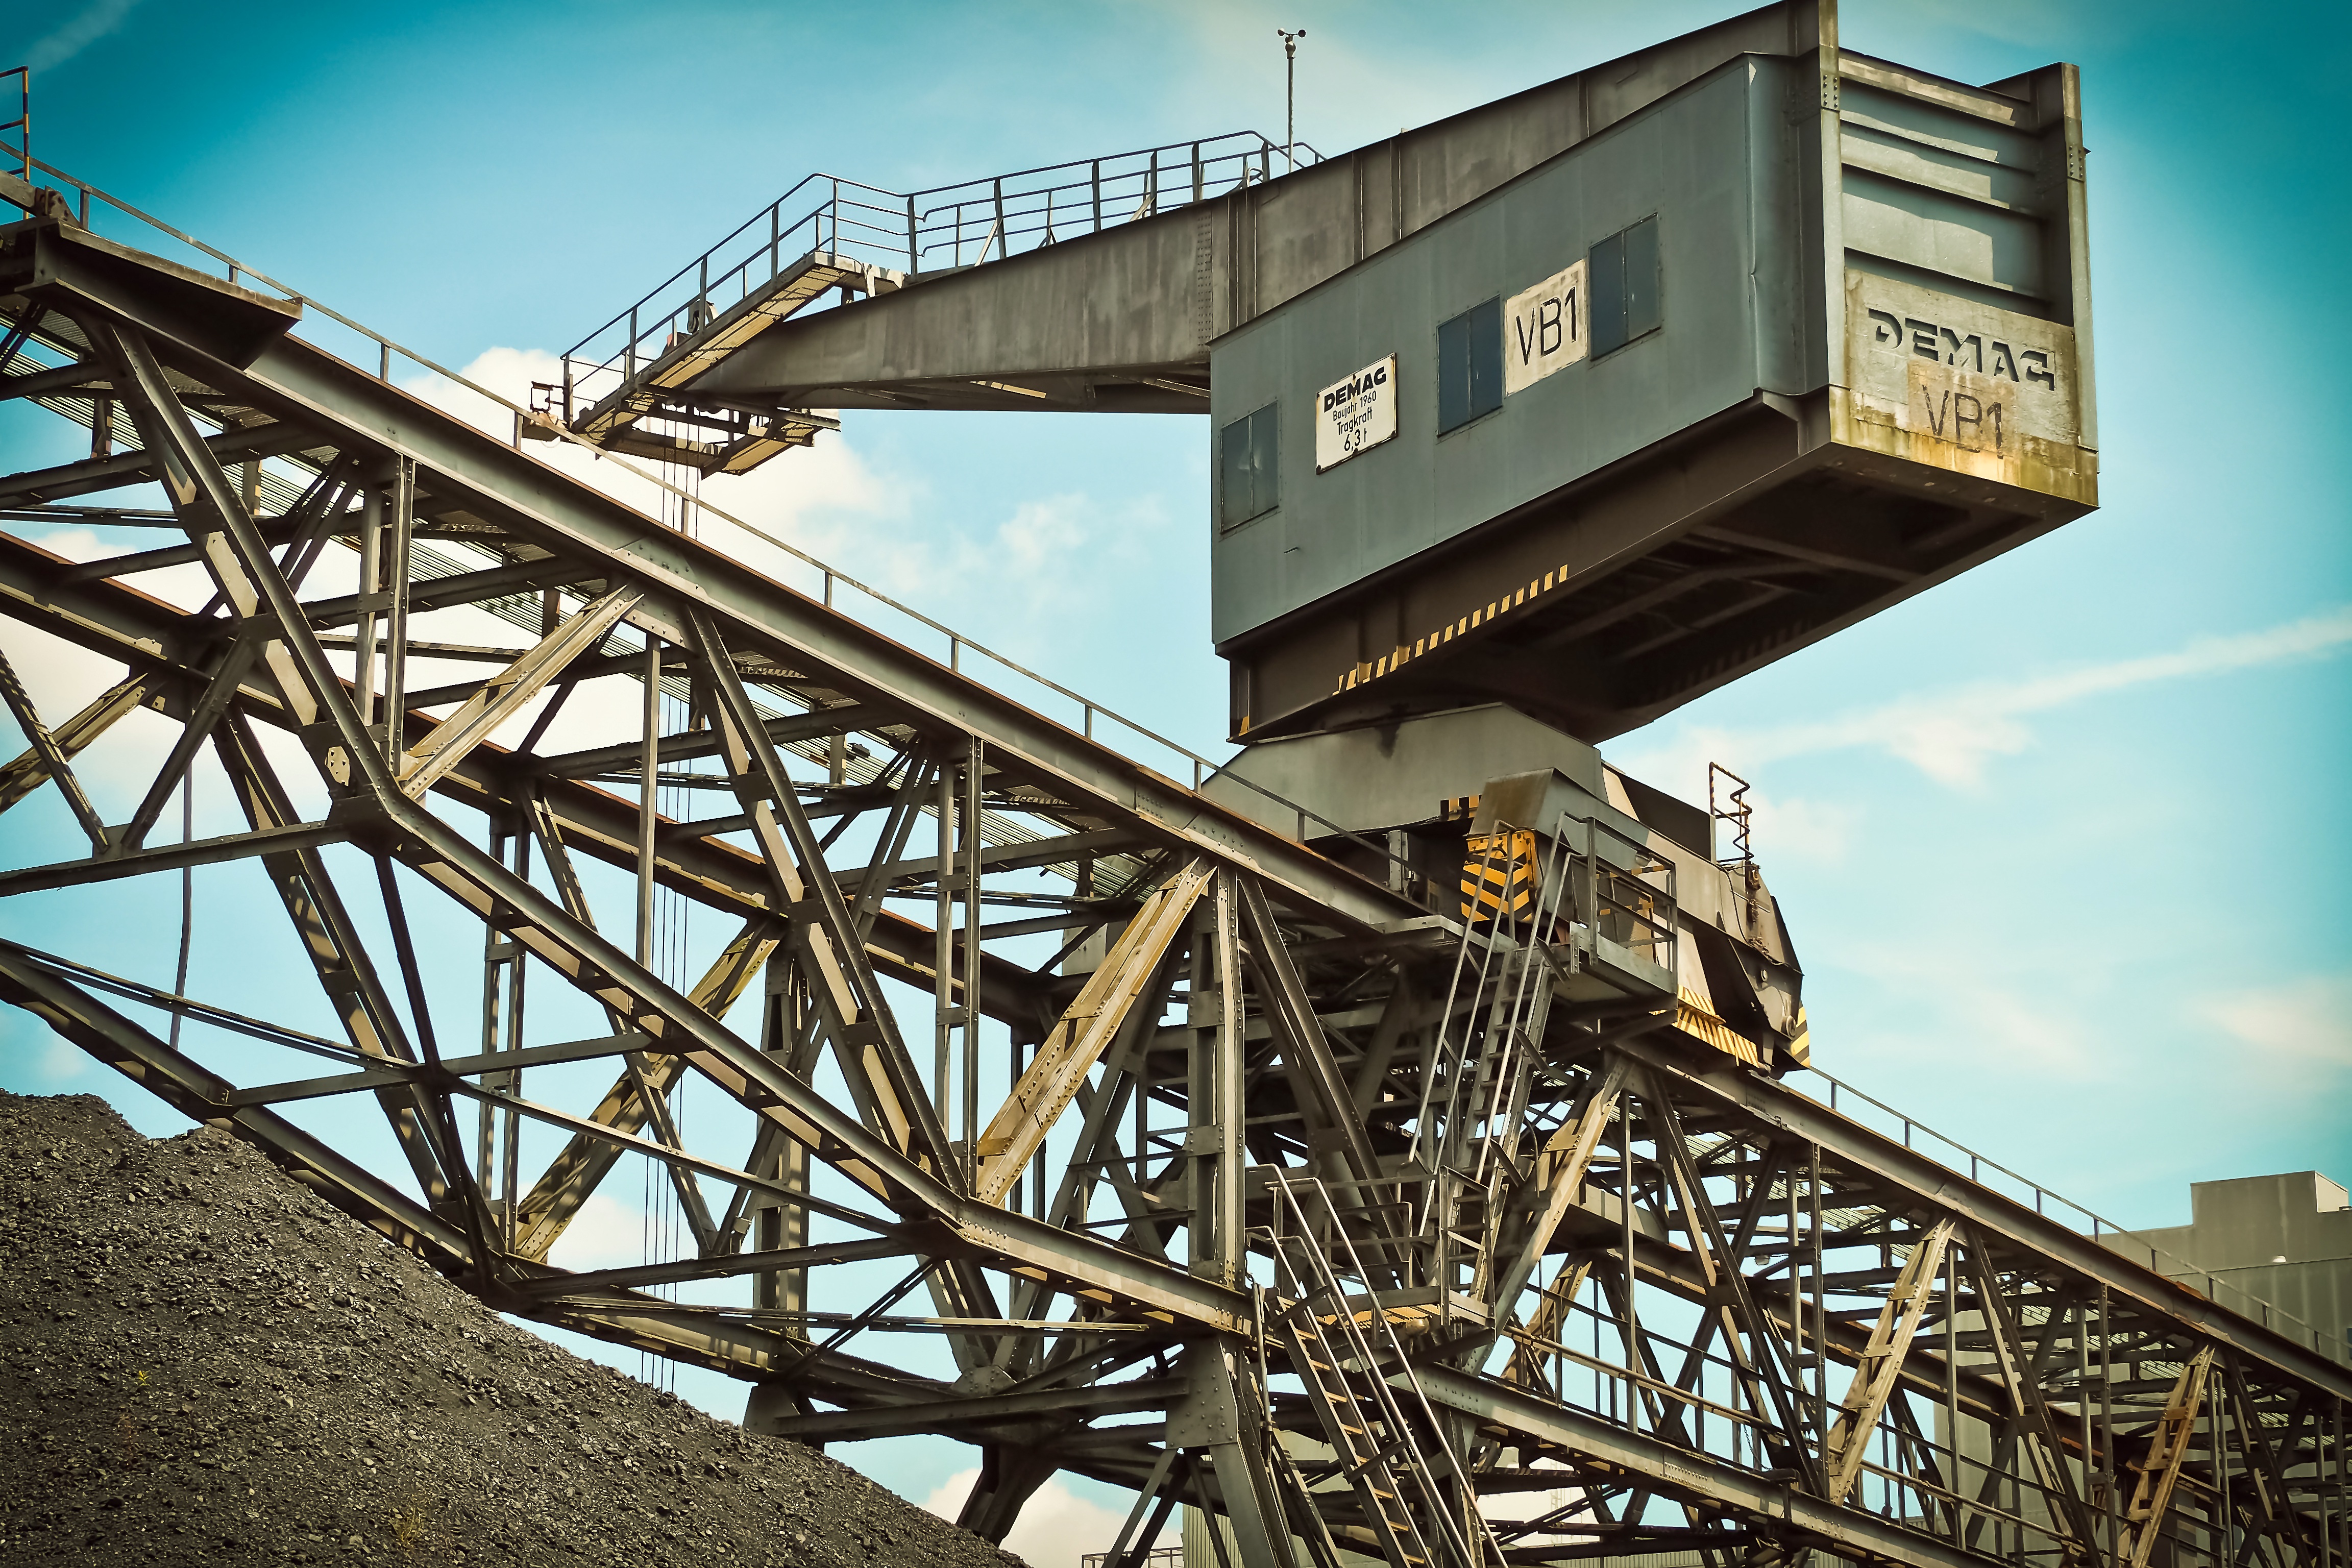
technology, bridge, transport, amusement park, pebble, landmark, industry, port, stadium, public transport, gravel, crane, harbour cranes, building materials, lifting crane, load crane, harbour crane, dusseldorf, commodity, industrial crane, crane systems, inner harbour, loads, cargo transport, urban area